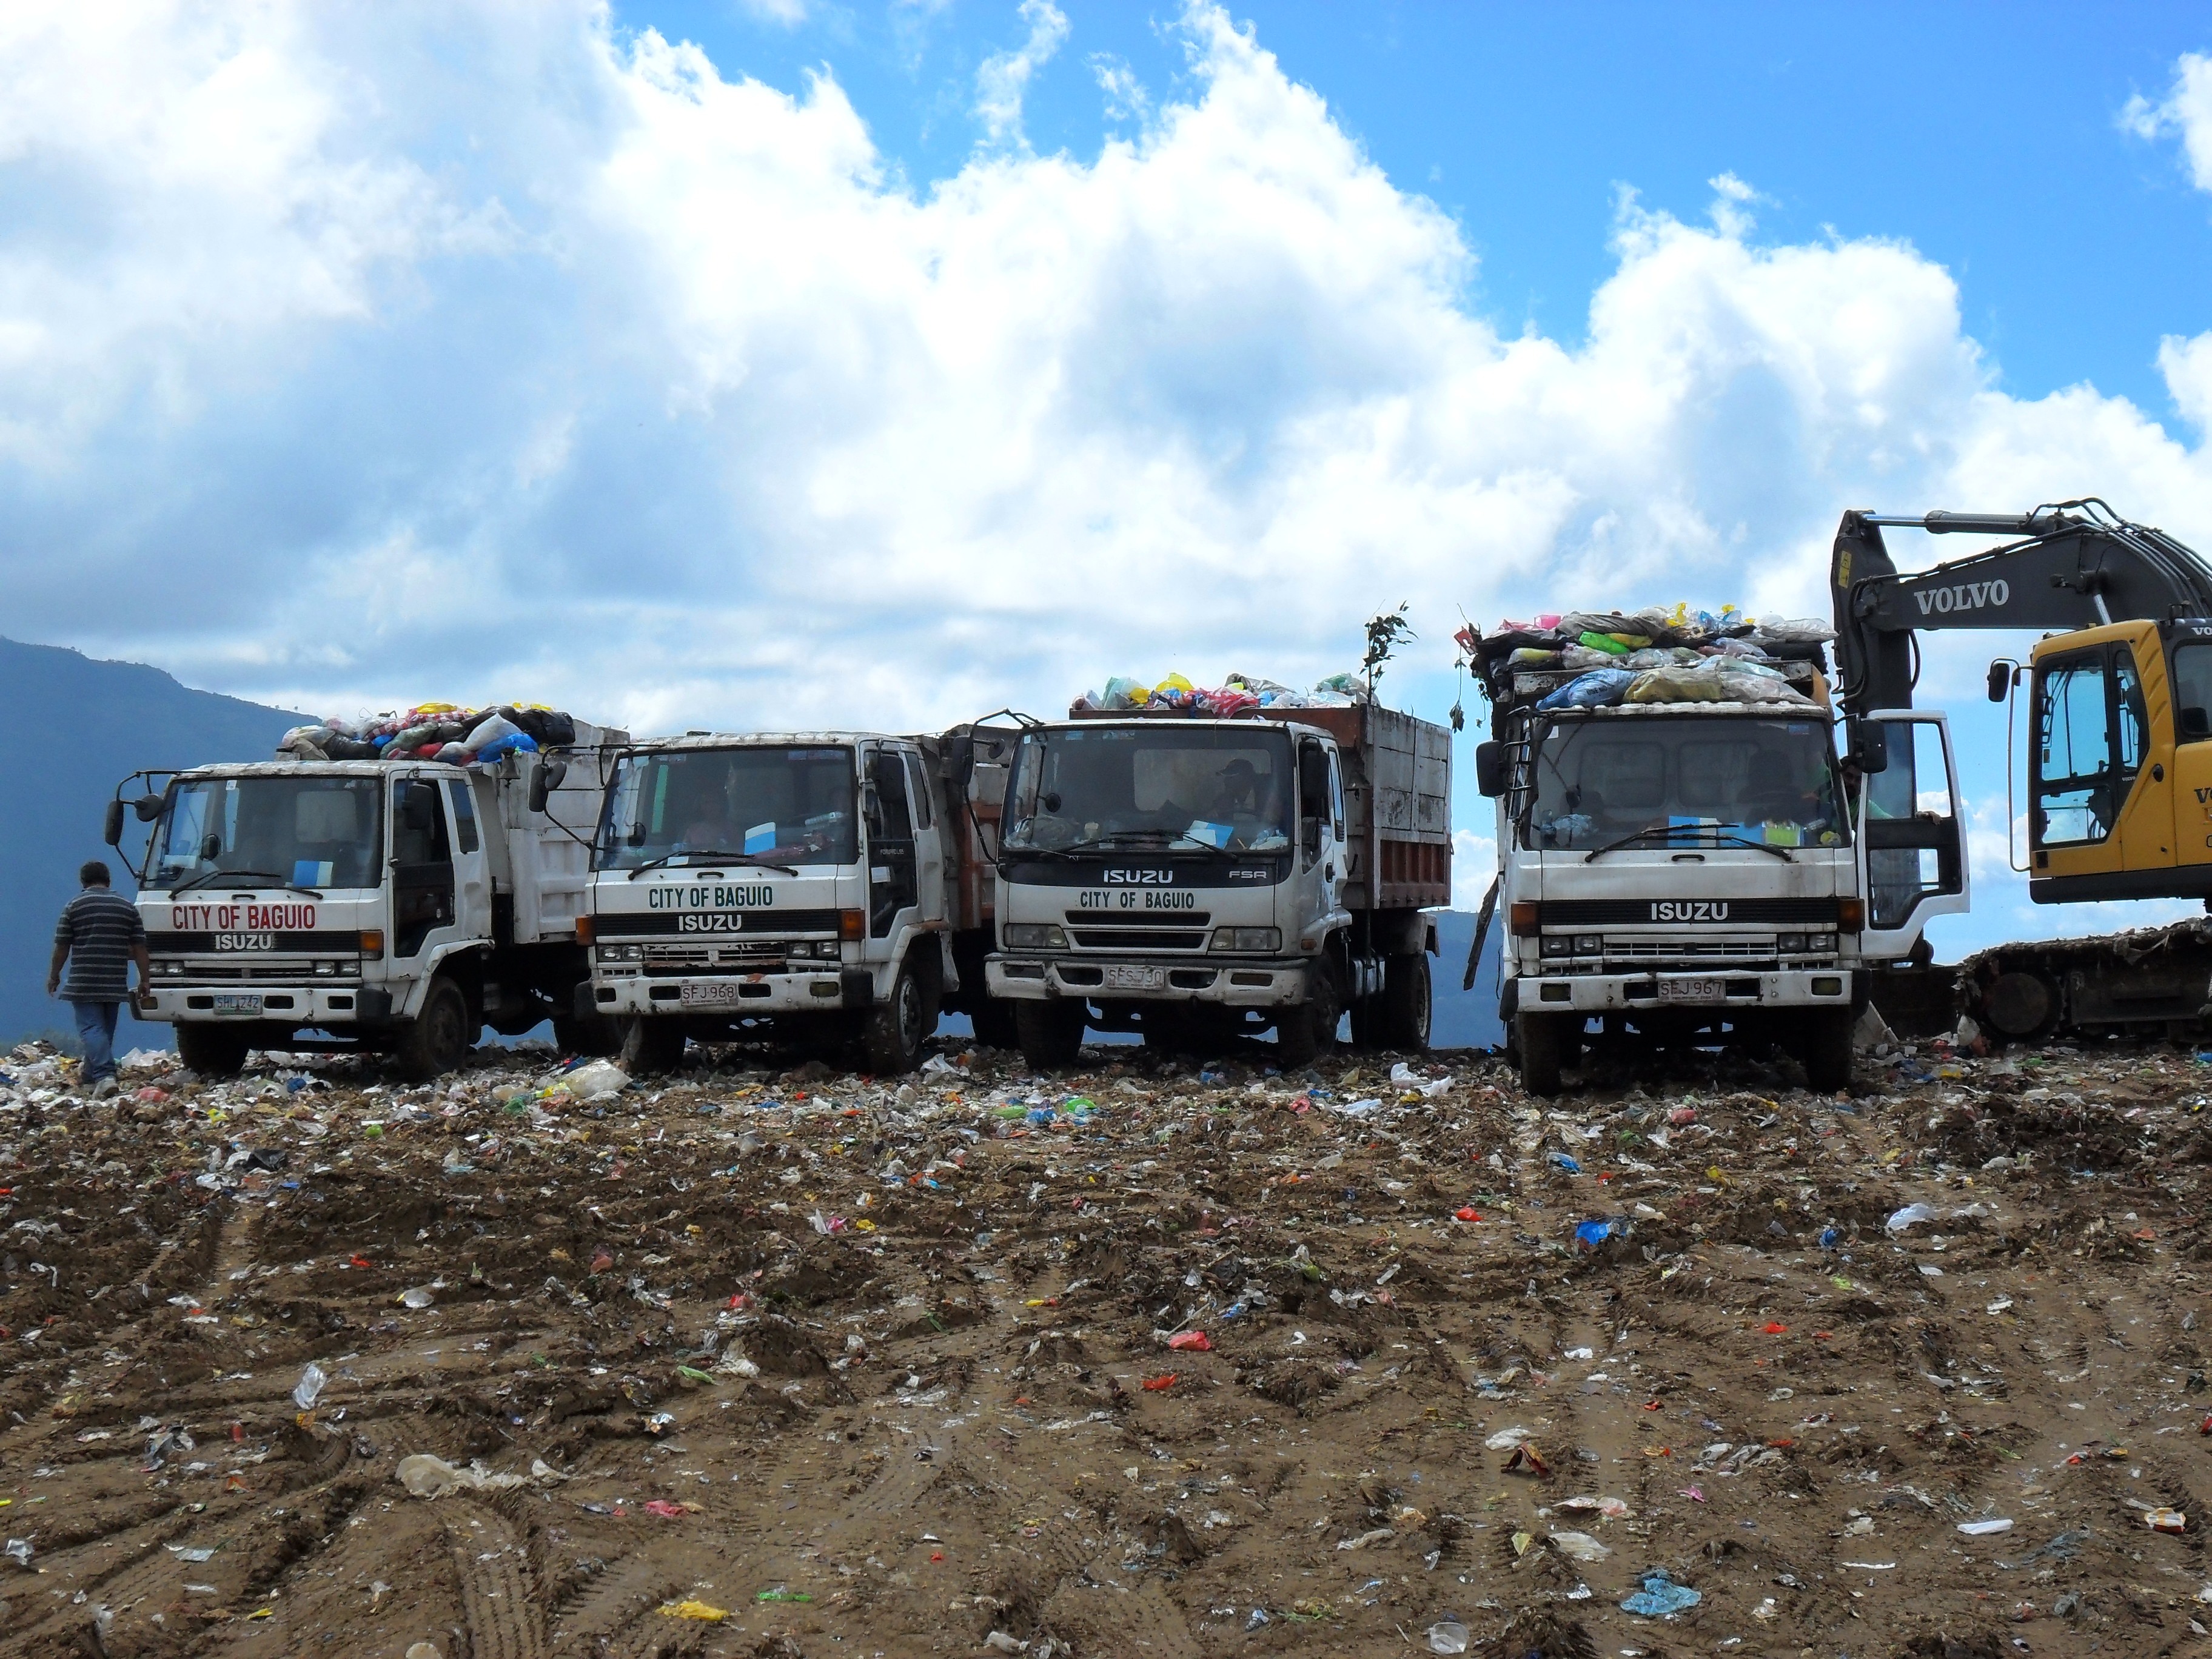
asphalt, transport, truck, vehicle, junk, rubbish, refuse, waste, trash, dump, trucks, garbage, site, landfill, scrap, disposal, off roading